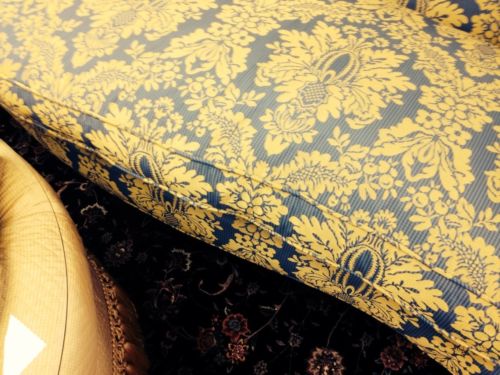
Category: sofa